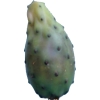
Label: cactus_fruit_green